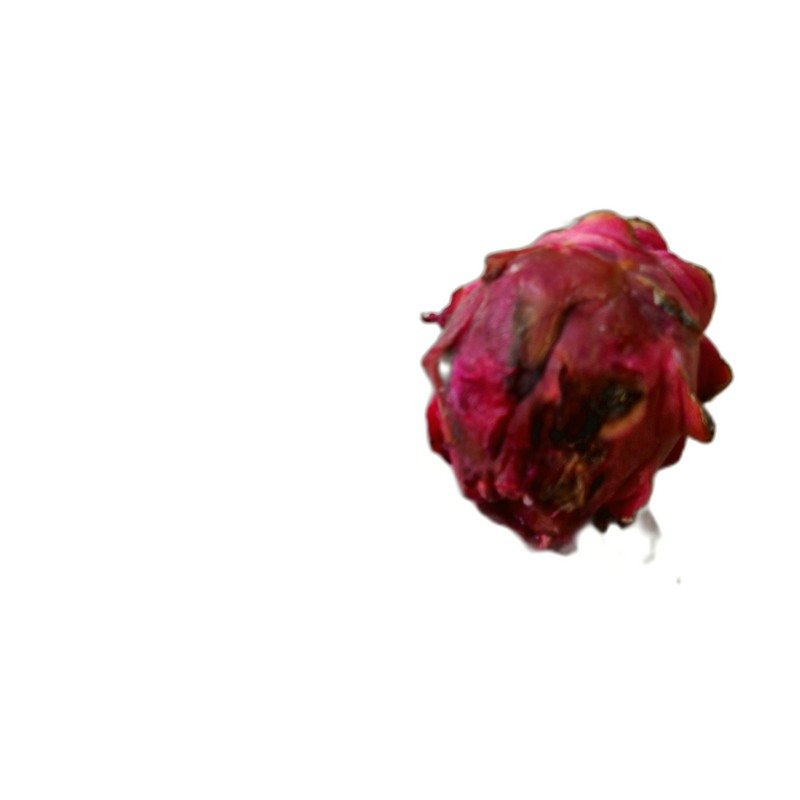
Label: Defect Dragon Fruit